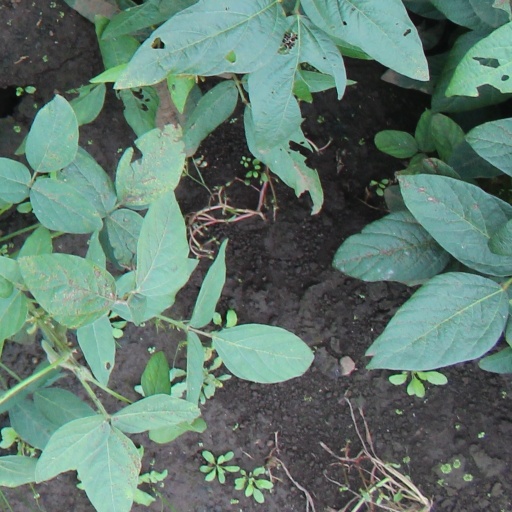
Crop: soybean